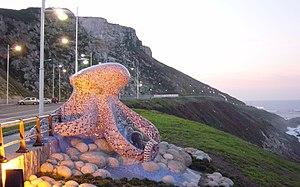
La Corogne est la capitale de la province de La Corogne, à la Galice.